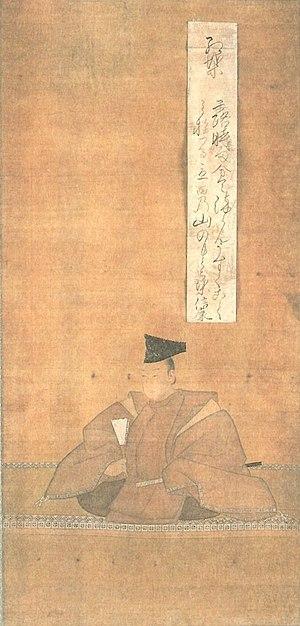
Matsudaira Nobuyasu est le fils ainé de Tokugawa Ieyasu. Son tsūshō est Jirōsaburō. Il est aussi appelé « Okazaki Saburō » parce qu'il est devenu seigneur du château d'Okazaki en 1570. Étant donné qu'il est le fils de Tokugawa Ieyasu, il est souvent appelé, rétrospectivement, « Tokugawa Nobuyasu ».